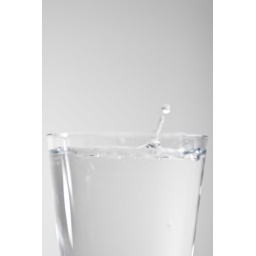
A few experiments of capturing water drops in a glass of water.